Mingong

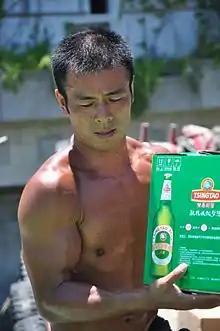
A Mingong working

Mingong are migrant workers in the People's Republic of China, who, starting in the last decades of the 20th century, have been travelling from the countryside to the cities to work. It is a recent phase of migration in China.